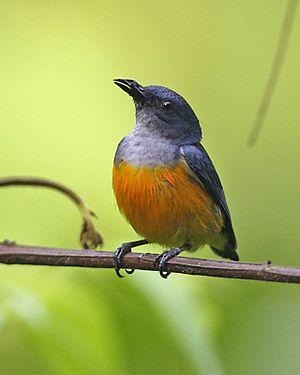
Le Dicée à ventre orange est une espèce de passereau placée dans la famille des Dicaeidae.